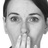
Emotion: surprise